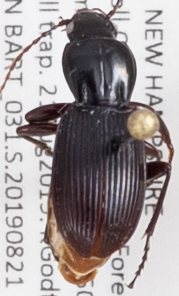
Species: Pterostichus tristis
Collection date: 2019-08-21
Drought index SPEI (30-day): -0.554
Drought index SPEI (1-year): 0.9
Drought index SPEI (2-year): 0.71